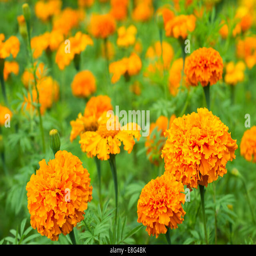
marigold flowers in the flowerbed